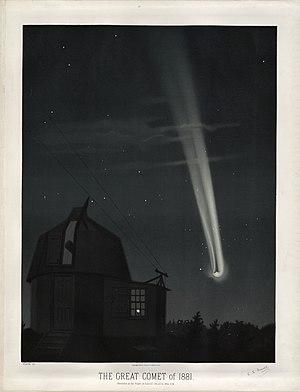
La Grande comète de 1881, parfois appelée Comète Tebbutt, est une comète découverte par l'astronome amateur australien John Tebbutt le 22 mai 1881 à Windsor en Nouvelle-Galles du Sud.